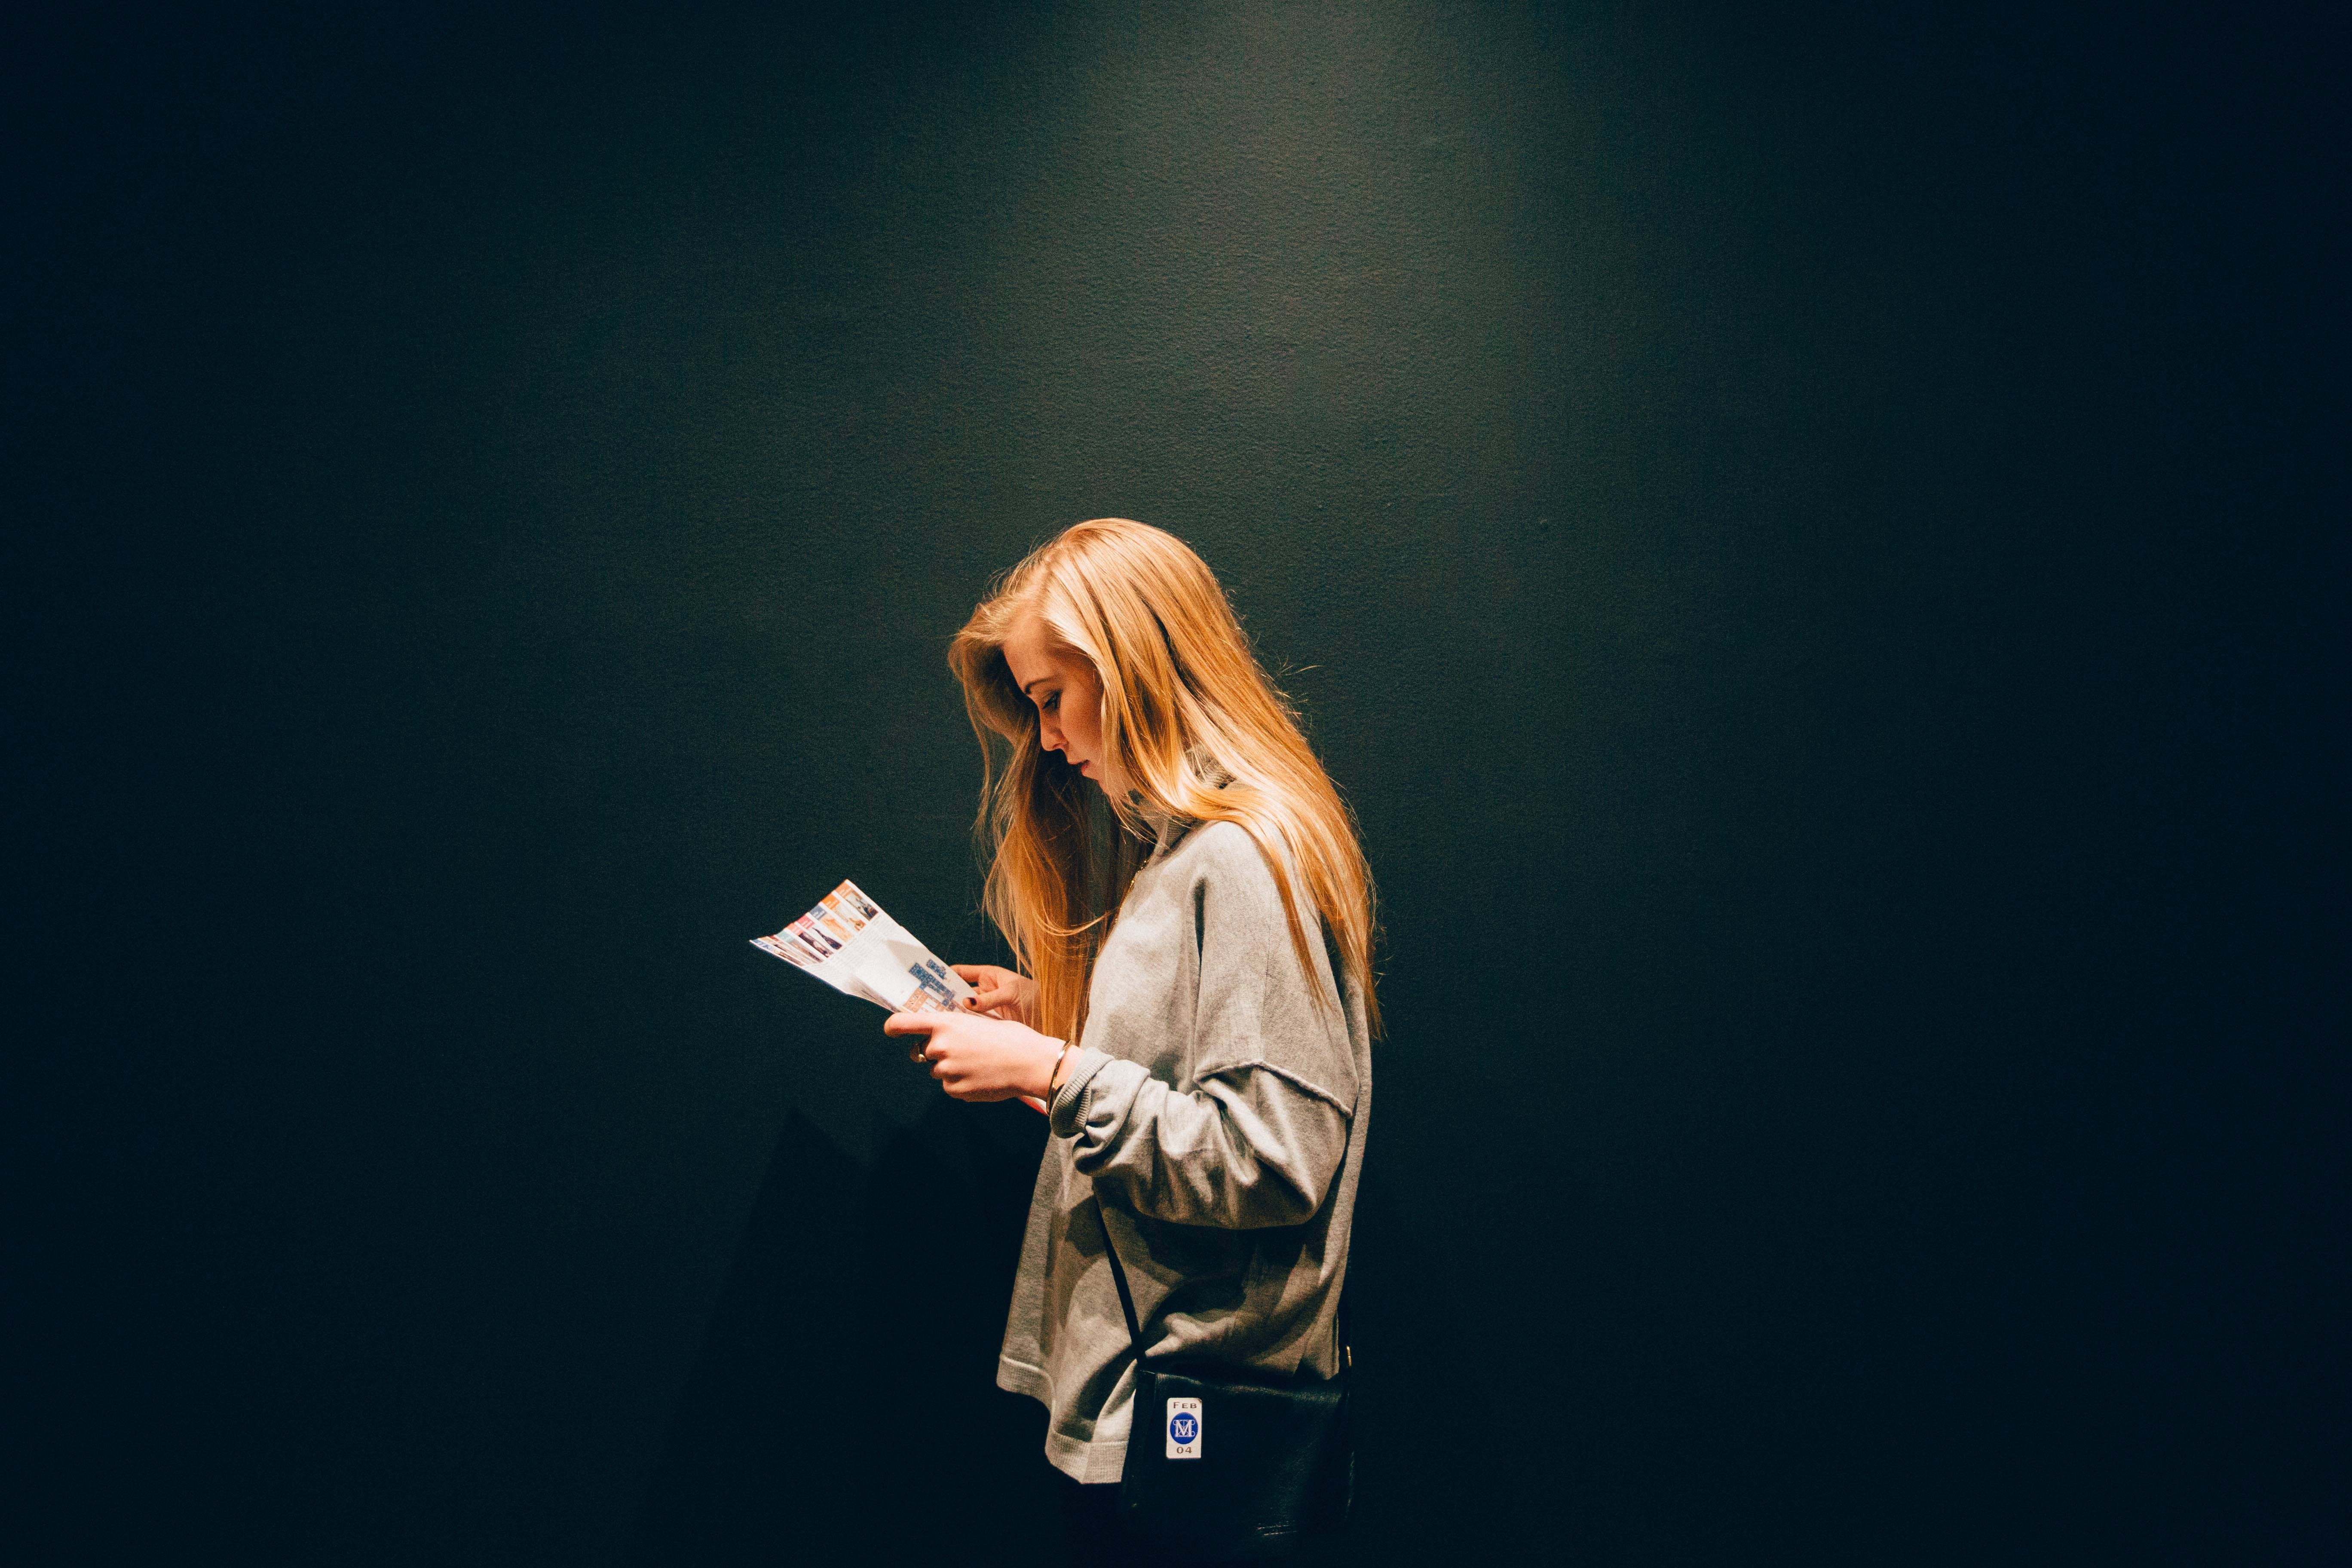
person, light, girl, woman, photography, reading, dark, concert, magazine, darkness, fashion, musician, sweater, performance art, theatre, stage, performance, singing, guitarist, wear, entertainment, adult, performing arts, musical theatre